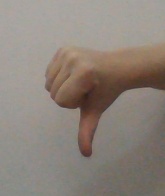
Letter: waw